Girl in Gold Boots

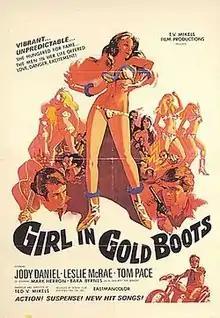
"Girl in Gold Boots"

Girl in Gold Boots is a 1968 crime/drama film about the seedy underworld of go-go dancing, directed by Ted V. Mikels, who also directed "The Astro-Zombies". It was Mikels's first movie for his own company, Gemini.